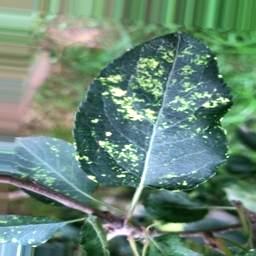
Label: Apple_Mosaic